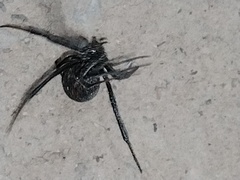
Species: Lactrodectus_hesperus